Zebulon Vance

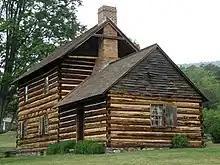
Reconstruction of the cabin at the Zebulon B. Vance Birthplace State Historic Site

On April 26, 1865, Vance learned that Confederate General Joseph E. Johnston had surrendered his forces to Sherman at the James Bennett farmhouse near Durham, North Carolina. On April 28, Vance gave a final proclamation to the people of his state, telling both civilians and soldiers "to retire quietly in their homes, and exert themselves in preserving order"."" He then surrendered to General John M. Schofield in the west parlor of Blandwood Mansion in Greensboro, North Carolina on May 2, 1865. Schofield accepted Vance's surrender and told him to go to Statesville, North Carolina where Mrs. Vance and their children were living, as he had no orders for Vance's arrest.